Sisal production in Tanzania

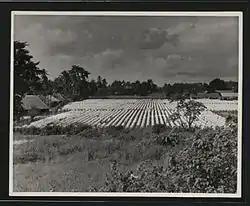
Sisal laid out to dry in British Tanganyika

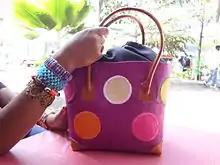
African sisal bag

Sisal is the oldest commercial cash crop still in survival in Tanzania. In 1893 visionary German Agronomist Dr. Richard Hindorf introduced the crop into the colony. The plant Agave sisalana was smuggled into Tanganyika from Yucatán, Mexico in the belly of a stuffed crocodile. Only 66 plants had survived the journey but it was commercially viable to start the industry. The country's warm and semi arid climate was perfect for the plant and production in the colony grew exponentially. The plants fibers were mainly used for the production of ropes for the German naval fleet and sacks to export other agriculture products from the colony. This success story began to grab the attention of the other European powers expanding their navies and the industry expanded to the neighboring colonies of modern-day Kenya, Mozambique and Angola.